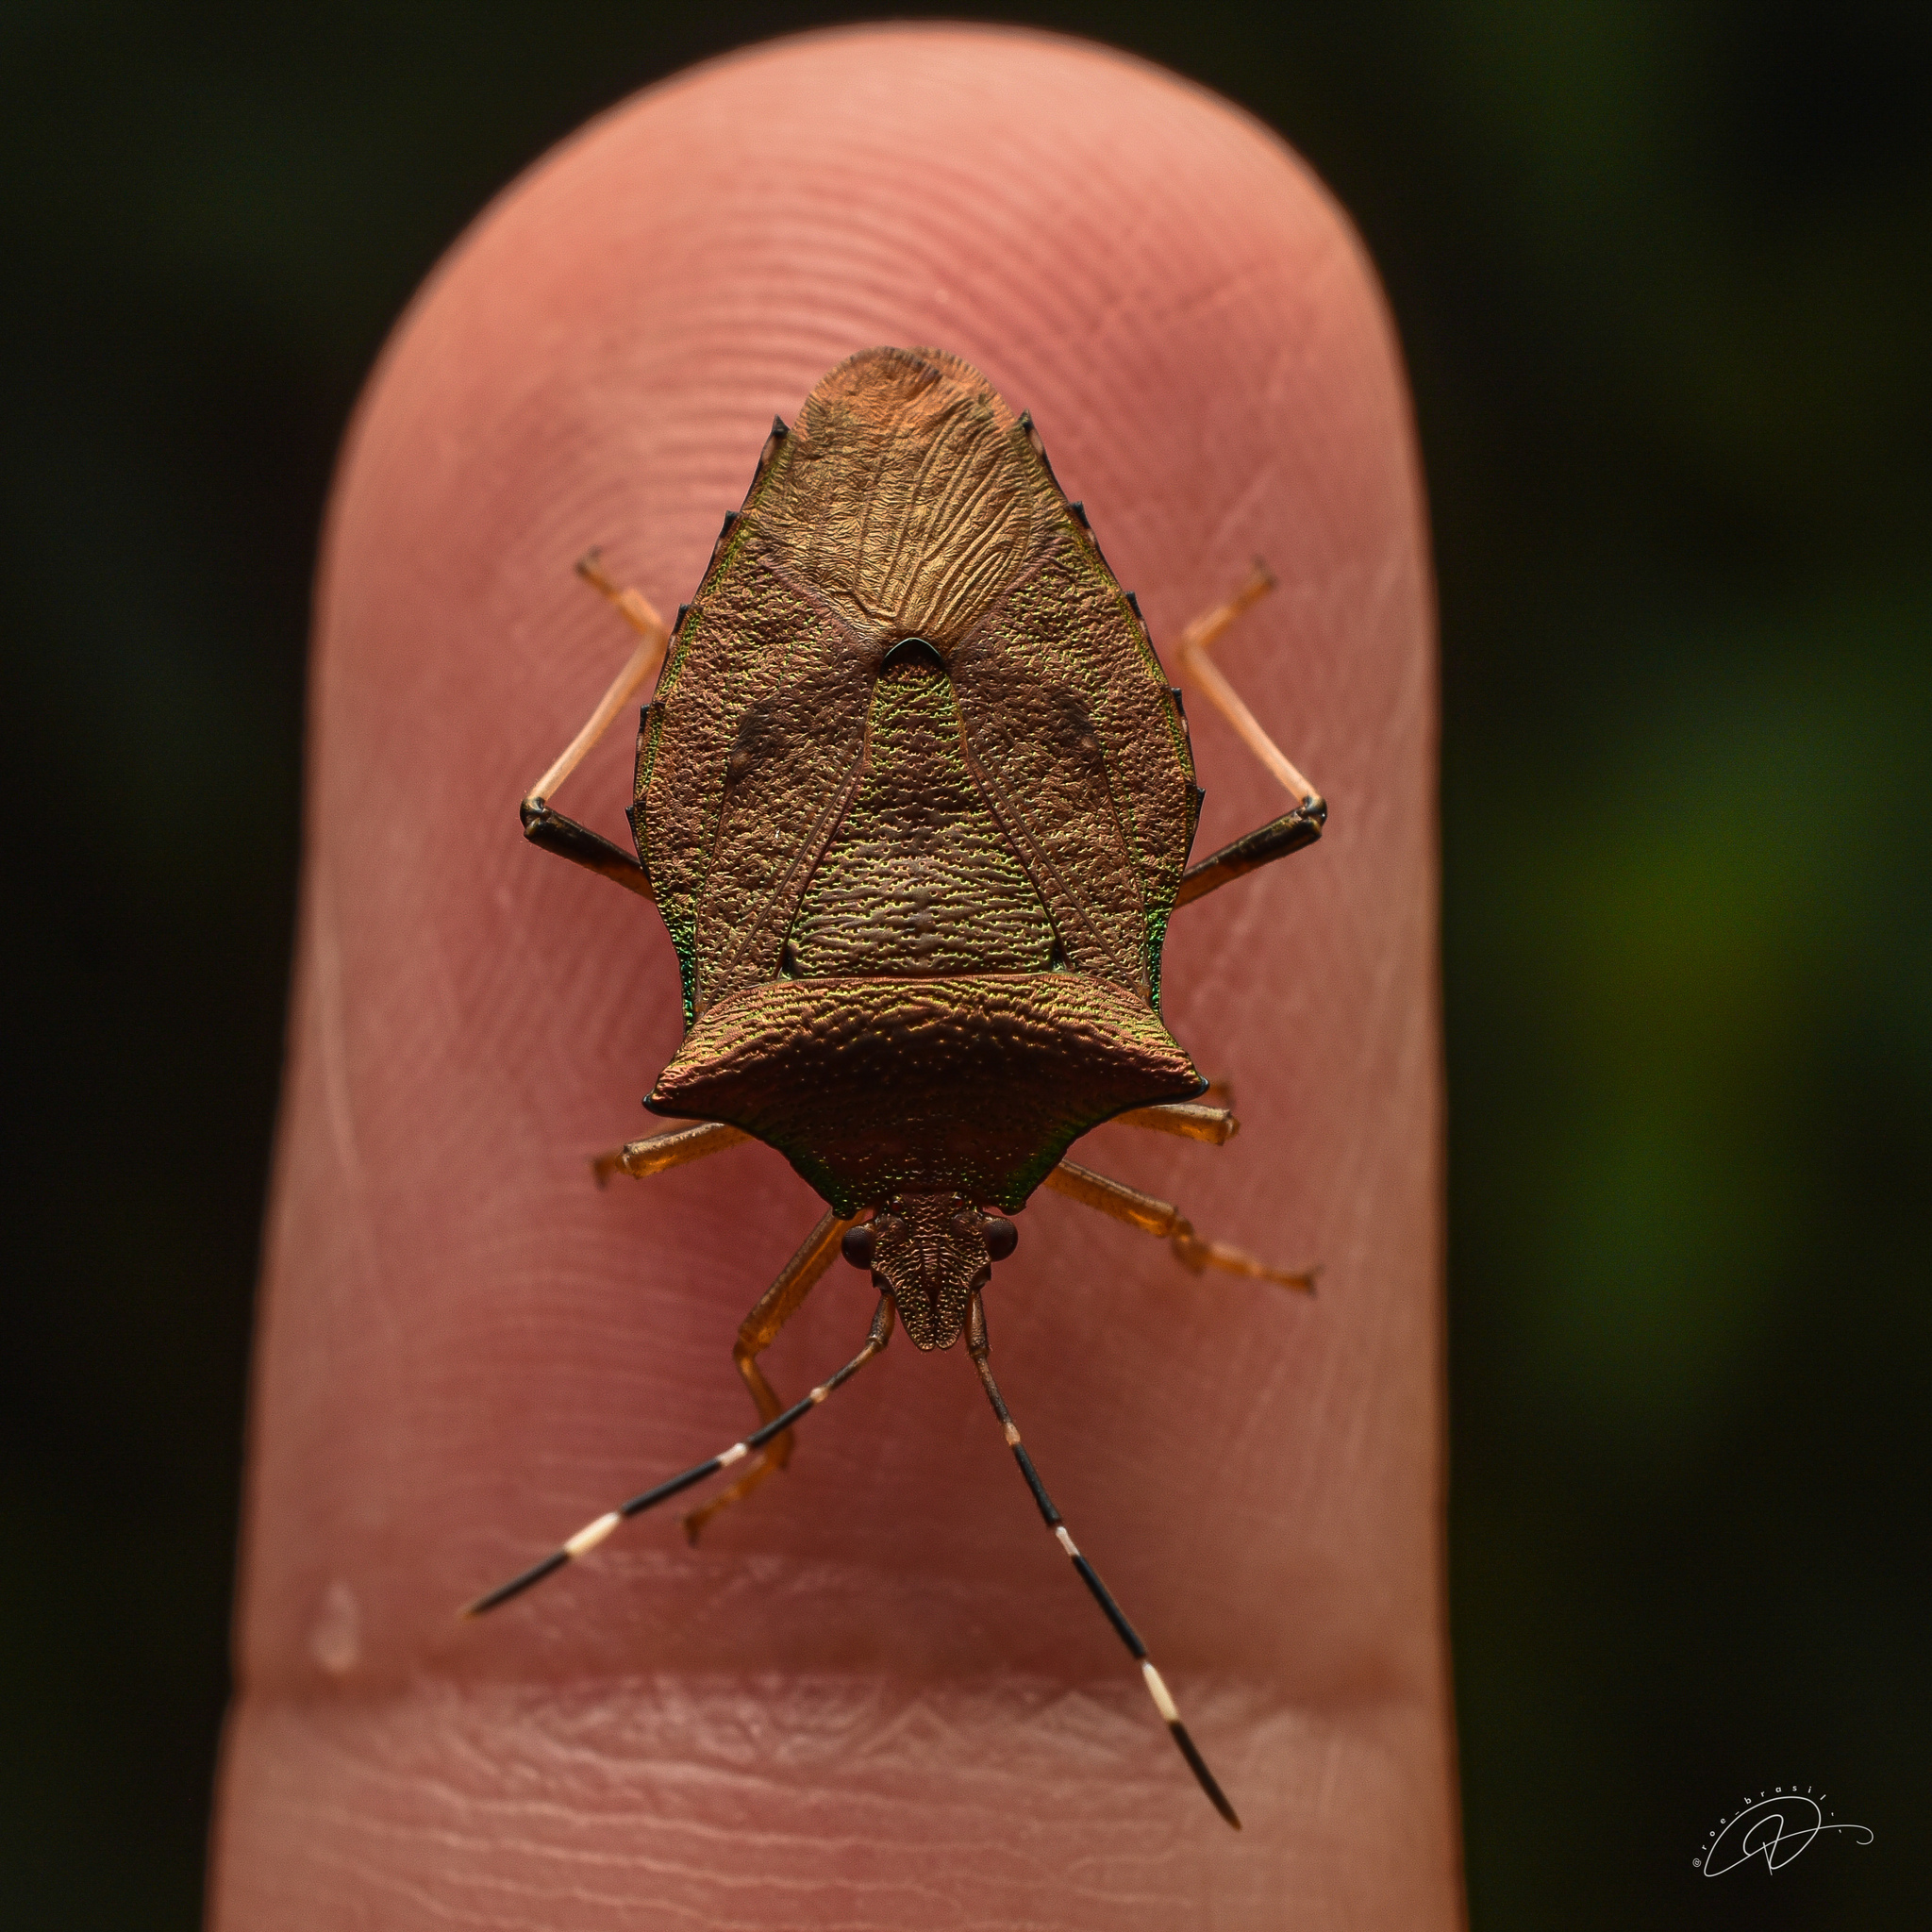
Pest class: stink_bug